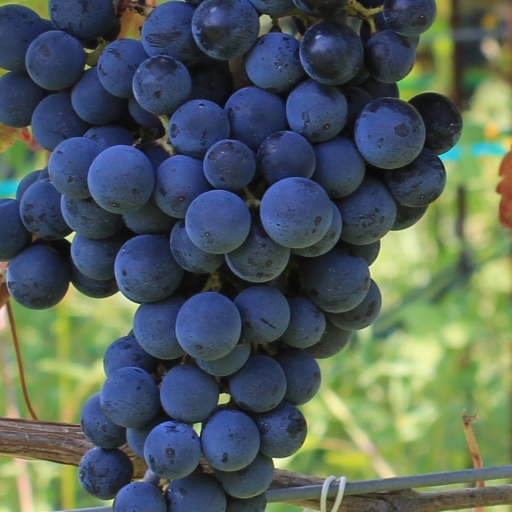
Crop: grape